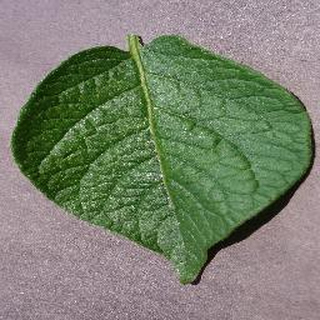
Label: healthy_potato